Climate change in Montana

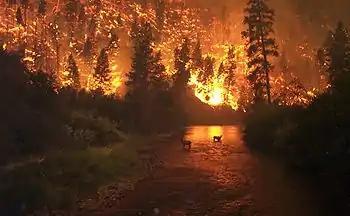
Wildfire, Bitterroot River, 2000

A report from the University of Lethbridge found that climate change may alter stream flow and water supply volume by lowering snowpack, which may cause low reservoir storage in the spring and dangerously low flows in the summer, making perennial streams potentially intermittent.